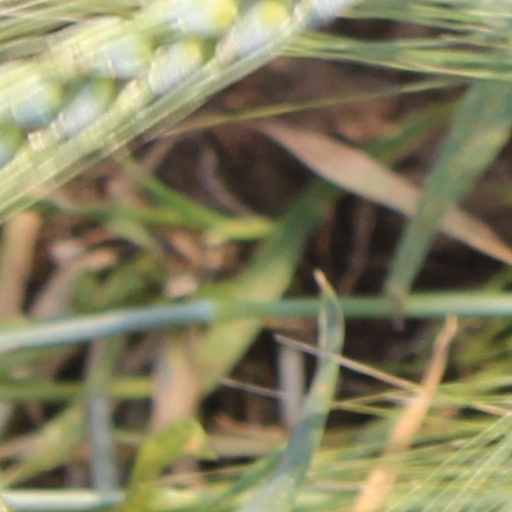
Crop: wheat